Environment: real
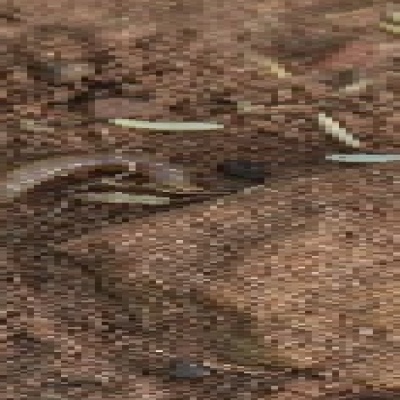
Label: fall_armyworm